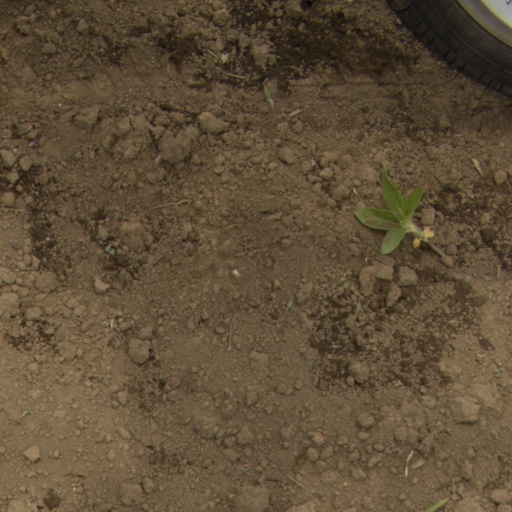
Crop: Jerusalem artichoke